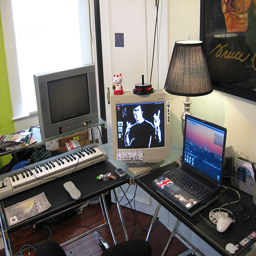
A laptop computer sitting on a desk next to a desktop computer.
A set up of electronics on tables including a keyboard, computer and monitor.
A home studio is set up for music, video and web usage.
The room has a keyboard and three monitors.
A TV, monitor, keyboard and laptop all positioned to be used at the same time